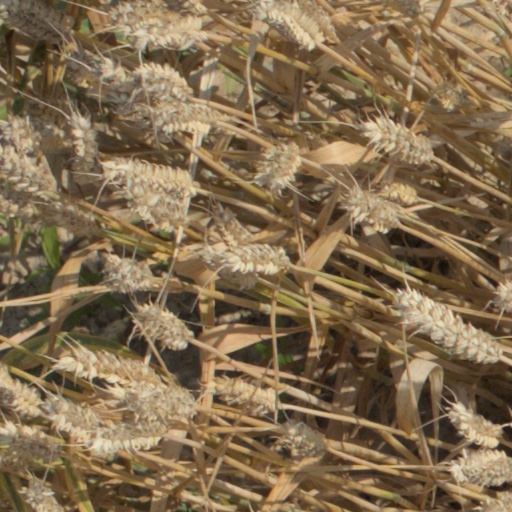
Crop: wheat